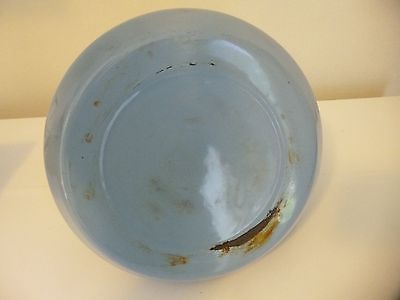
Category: kettle